Antonin Moine

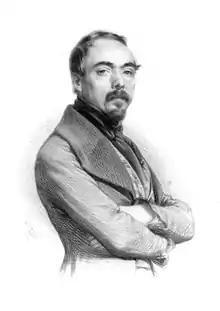
Antonin-Marie Moine

Antonin-Marie Moine (30 June 1796 – 18 March 1849) was a French romantic sculptor in the first half of the 19th century.